Riding a rail

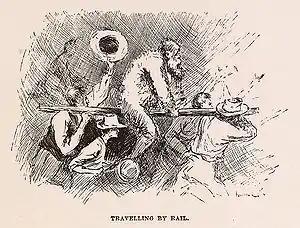
One of the two con men being paraded on a rail in "Adventures of Huckleberry Finn"

Riding the rail (also called being "run out of town on a rail") was a punishment most prevalent in the United States in the 18th and 19th centuries in which an offender was made to straddle a fence rail held on the shoulders of two or more bearers. The subject was then paraded around town or taken to the city limits and dumped by the roadside.